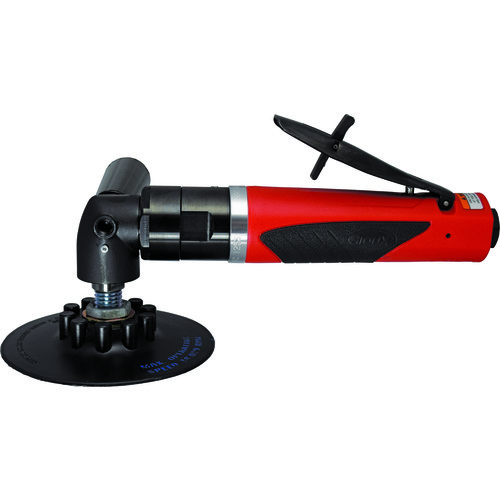
4 Angle Sander 3200 RPM
Item #: ST3713740 Brand: Sioux Tool Model #: SAS10A324 Product Specifications Sander Type Right Angle Type of Power Air Type Air Air Inlet Size 1/4″ NPT Disc Diameter 4″ Maximum RPM 3,200
Brand: ET02 New 2021
Category: Hardware > Tools > Sanders > Disc Sanders